Question: Please indicate a possible affordance area of the apple that can be used for eating
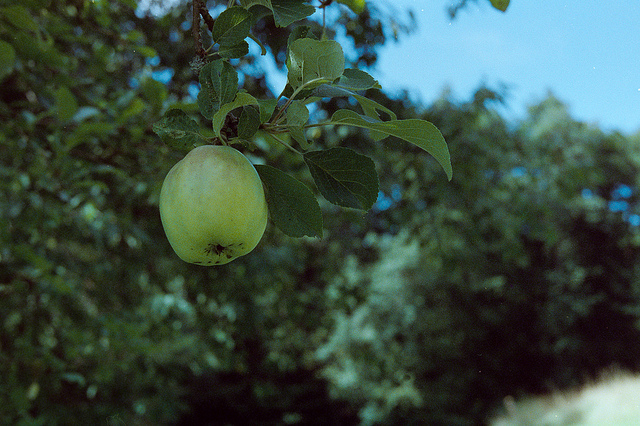
Answer: [160.5, 141.5, 275.5, 263.5]